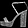
Label: Sandal